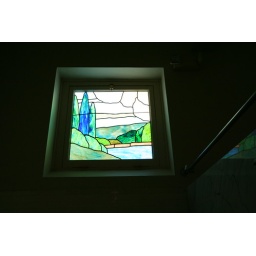
Stained glass windows in Ladies bath hall.